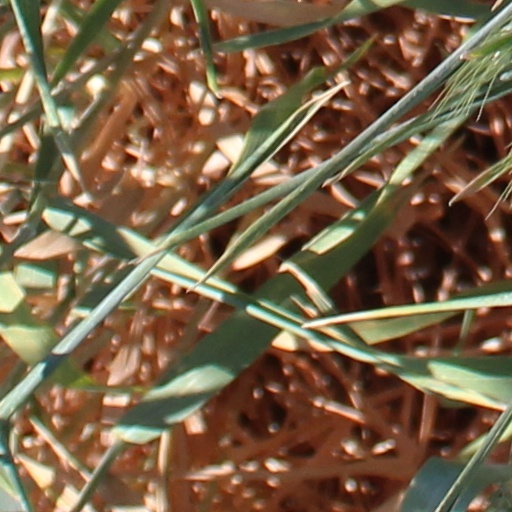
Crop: wheat